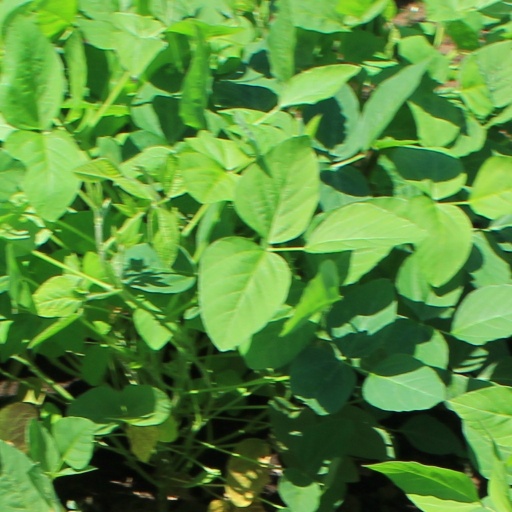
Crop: soybean